Environmental racism in Central and Eastern Europe

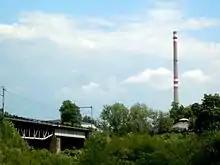
Krompachy smelter

The Romani settlement in Krompachy has 400 residents, largely former employees of the nearby copper smelter. Separated from the town of Krompachy by a road and a stream, the settlement is located at the foot of a hill next to the smelter. Only several apartments in the settlement are occupied by non-Romani families, most of whom left the area over time. The Krompachy smelter has been producing electrolytic copper in Slovakia since 1937, and is the only facility of its kind in the country. According to measurements taken by the Slovak Academy of Sciences, the area is highly contaminated with arsenic, lead, zinc, and copper, and there is unsubstantiated evidence to suggest that contamination may be more severe in the Romani settlement than in the town proper.